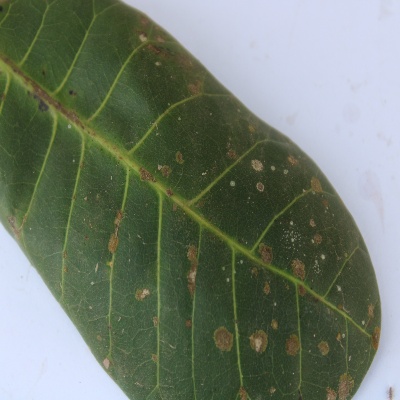
Crop: Cashew
Condition: red rust